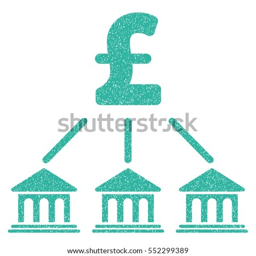
grainy textured icon for overlay watermark stamps .